Simanya cave

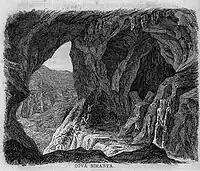
Lluís Rigalt's plate depicting the interior-out view of the cave entrance.

The Simanya cave is mentioned and described in a very imaginative way by the historian and chronicler Jeroni Pujades in his "Universal Chronicle of the Principality of Catalonia", published 1609.